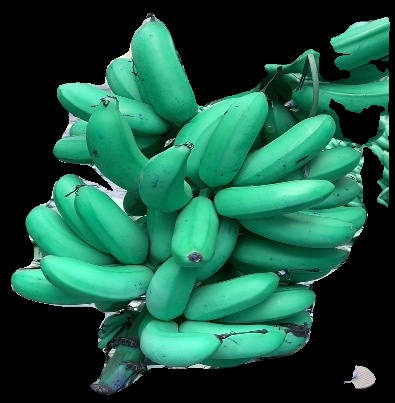
Variety: rasbale
Grade: grade1